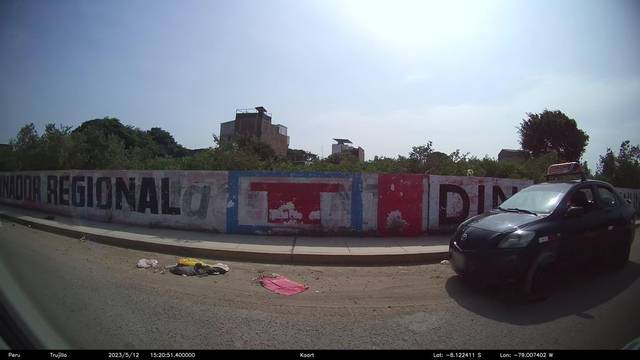
Region: Peru
Coordinates: -8.122, -79.007